History of Johannesburg

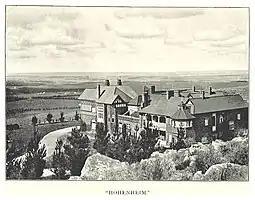
"Hohenheim" was the first of the Parktown mansions when completed in 1894.

The Rissik Street Post Office was built in 1897, having been designed by the architect Sytze Wierda. The Post Office was at one time the tallest building in Johannesburg. The Post Office became a national monument in 1978, and it remained in operation until 1996 when the South African Post Office vacated the building. The monument was gutted by a fire in 2009. The old City Hall is opposite the Post Office in Rissik Street.